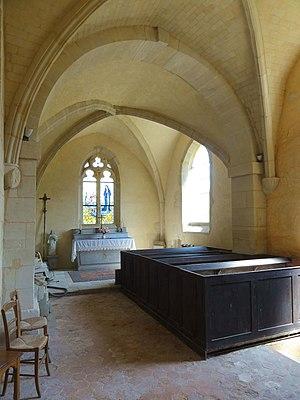
Intérieur de l'église (voir titre).
L'église Saint-Aignan est une église catholique paroissiale située à Arthies, en France. C'est l'une des églises romanes les plus anciennes du Vexin français. Son clocher en bâtière date de la seconde moitié du XIᵉ siècle, et n'a pas son pareil dans la région. Sa base comporte, à l'ouest et à l'est, deux arcades en plein cintre retombant sur de lourds chapiteaux d'une sculpture archaïque, qui dénotent de l'influence normande. Son étage de beffroi est ajouré de deux très étroites baies en plein cintre par face, qui sont flanquées de deux colonnes monolithiques munies de chapiteaux semblables, criblés de petits trous circulaires, et possèdent des linteaux monolithiques échancrés. La nef est également romane, et conserve notamment ses fenêtres d'origine. Sinon, aucun élément roman n'est plus visible en élévation. Les voûtes de la Renaissance cachent une charpente en carène renversée du XVᵉ siècle, conçue pour être lambrissée. Le petit chœur rectangulaire n'est plus celui d'origine, mais comporte notamment deux formerets avec leurs colonnettes à chapiteaux du second quart du XIIᵉ siècle.